Javier Manjarín

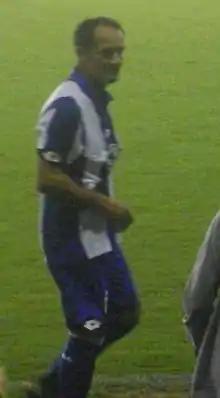
Manjarín in 2016

Javier Manjarín Pereda (born 31 December 1969) is a Spanish former professional footballer who played as a forward.